Makati Super Crunch

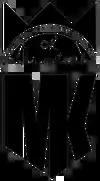
Logo of the Makati OKBet Kings used in 2023.

Prior to the 2023 season, gaming company and MPBL title sponsor OKBet acquired the franchise of the team. The team was completely rebuilt as the team went back to where they were three years ago, once again claiming the third seed in the North with a record of 21–7, which includes wins against Pampanga, Nueva Ecija, and Batangas City.